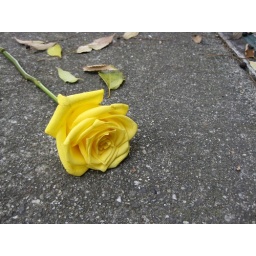
Random rose on the ground in front of the pool hall.